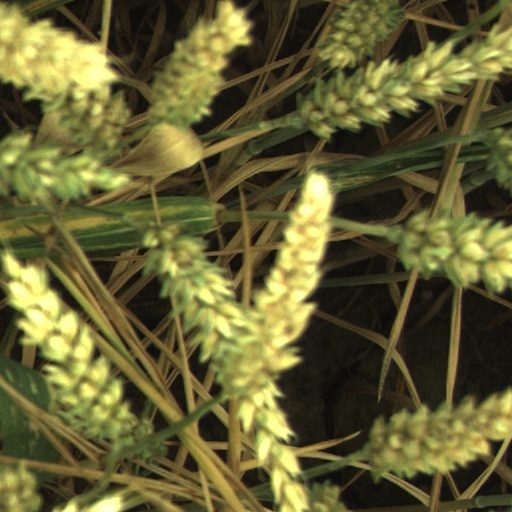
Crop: wheat